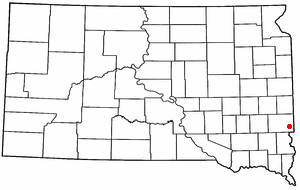
Brandon (South Dakota)
Brandons beliggenhed i South Dakota
Brandon er en amerikansk by og administrativt centrum for det amerikanske county Minnehaha County i staten South Dakota. I 2000 havde byen et indbyggertal på 5.693.